Thomas Rawls

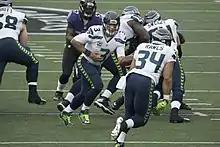
Rawls (#34) with the Seahawks in 2015

With Lynch again sidelined with an abdomen injury, Rawls started his third career game, this time against the Seahawks' division rival San Francisco 49ers, on November 22, 2015. He ran for 209 yards on 30 carries and had 255 total yards and 2 touchdowns, the first time a Seahawk eclipsed 200 rushing yards since former NFL MVP Shaun Alexander in 2006. At this point in the season, Rawls had run for three 100-yard games, while incumbent starter Marshawn Lynch had run for over 75 yards only once.